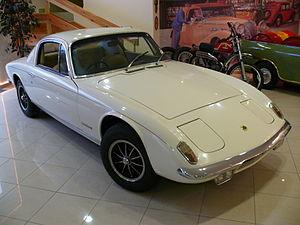
La Lotus Elan est une voiture de sport routière conçue au début des années 1960 et fabriquée de 1962 à 1973 par le constructeur Lotus. Elle exista en deux places coupé et cabriolet et quatre places. Une version de course 26R fut développée.